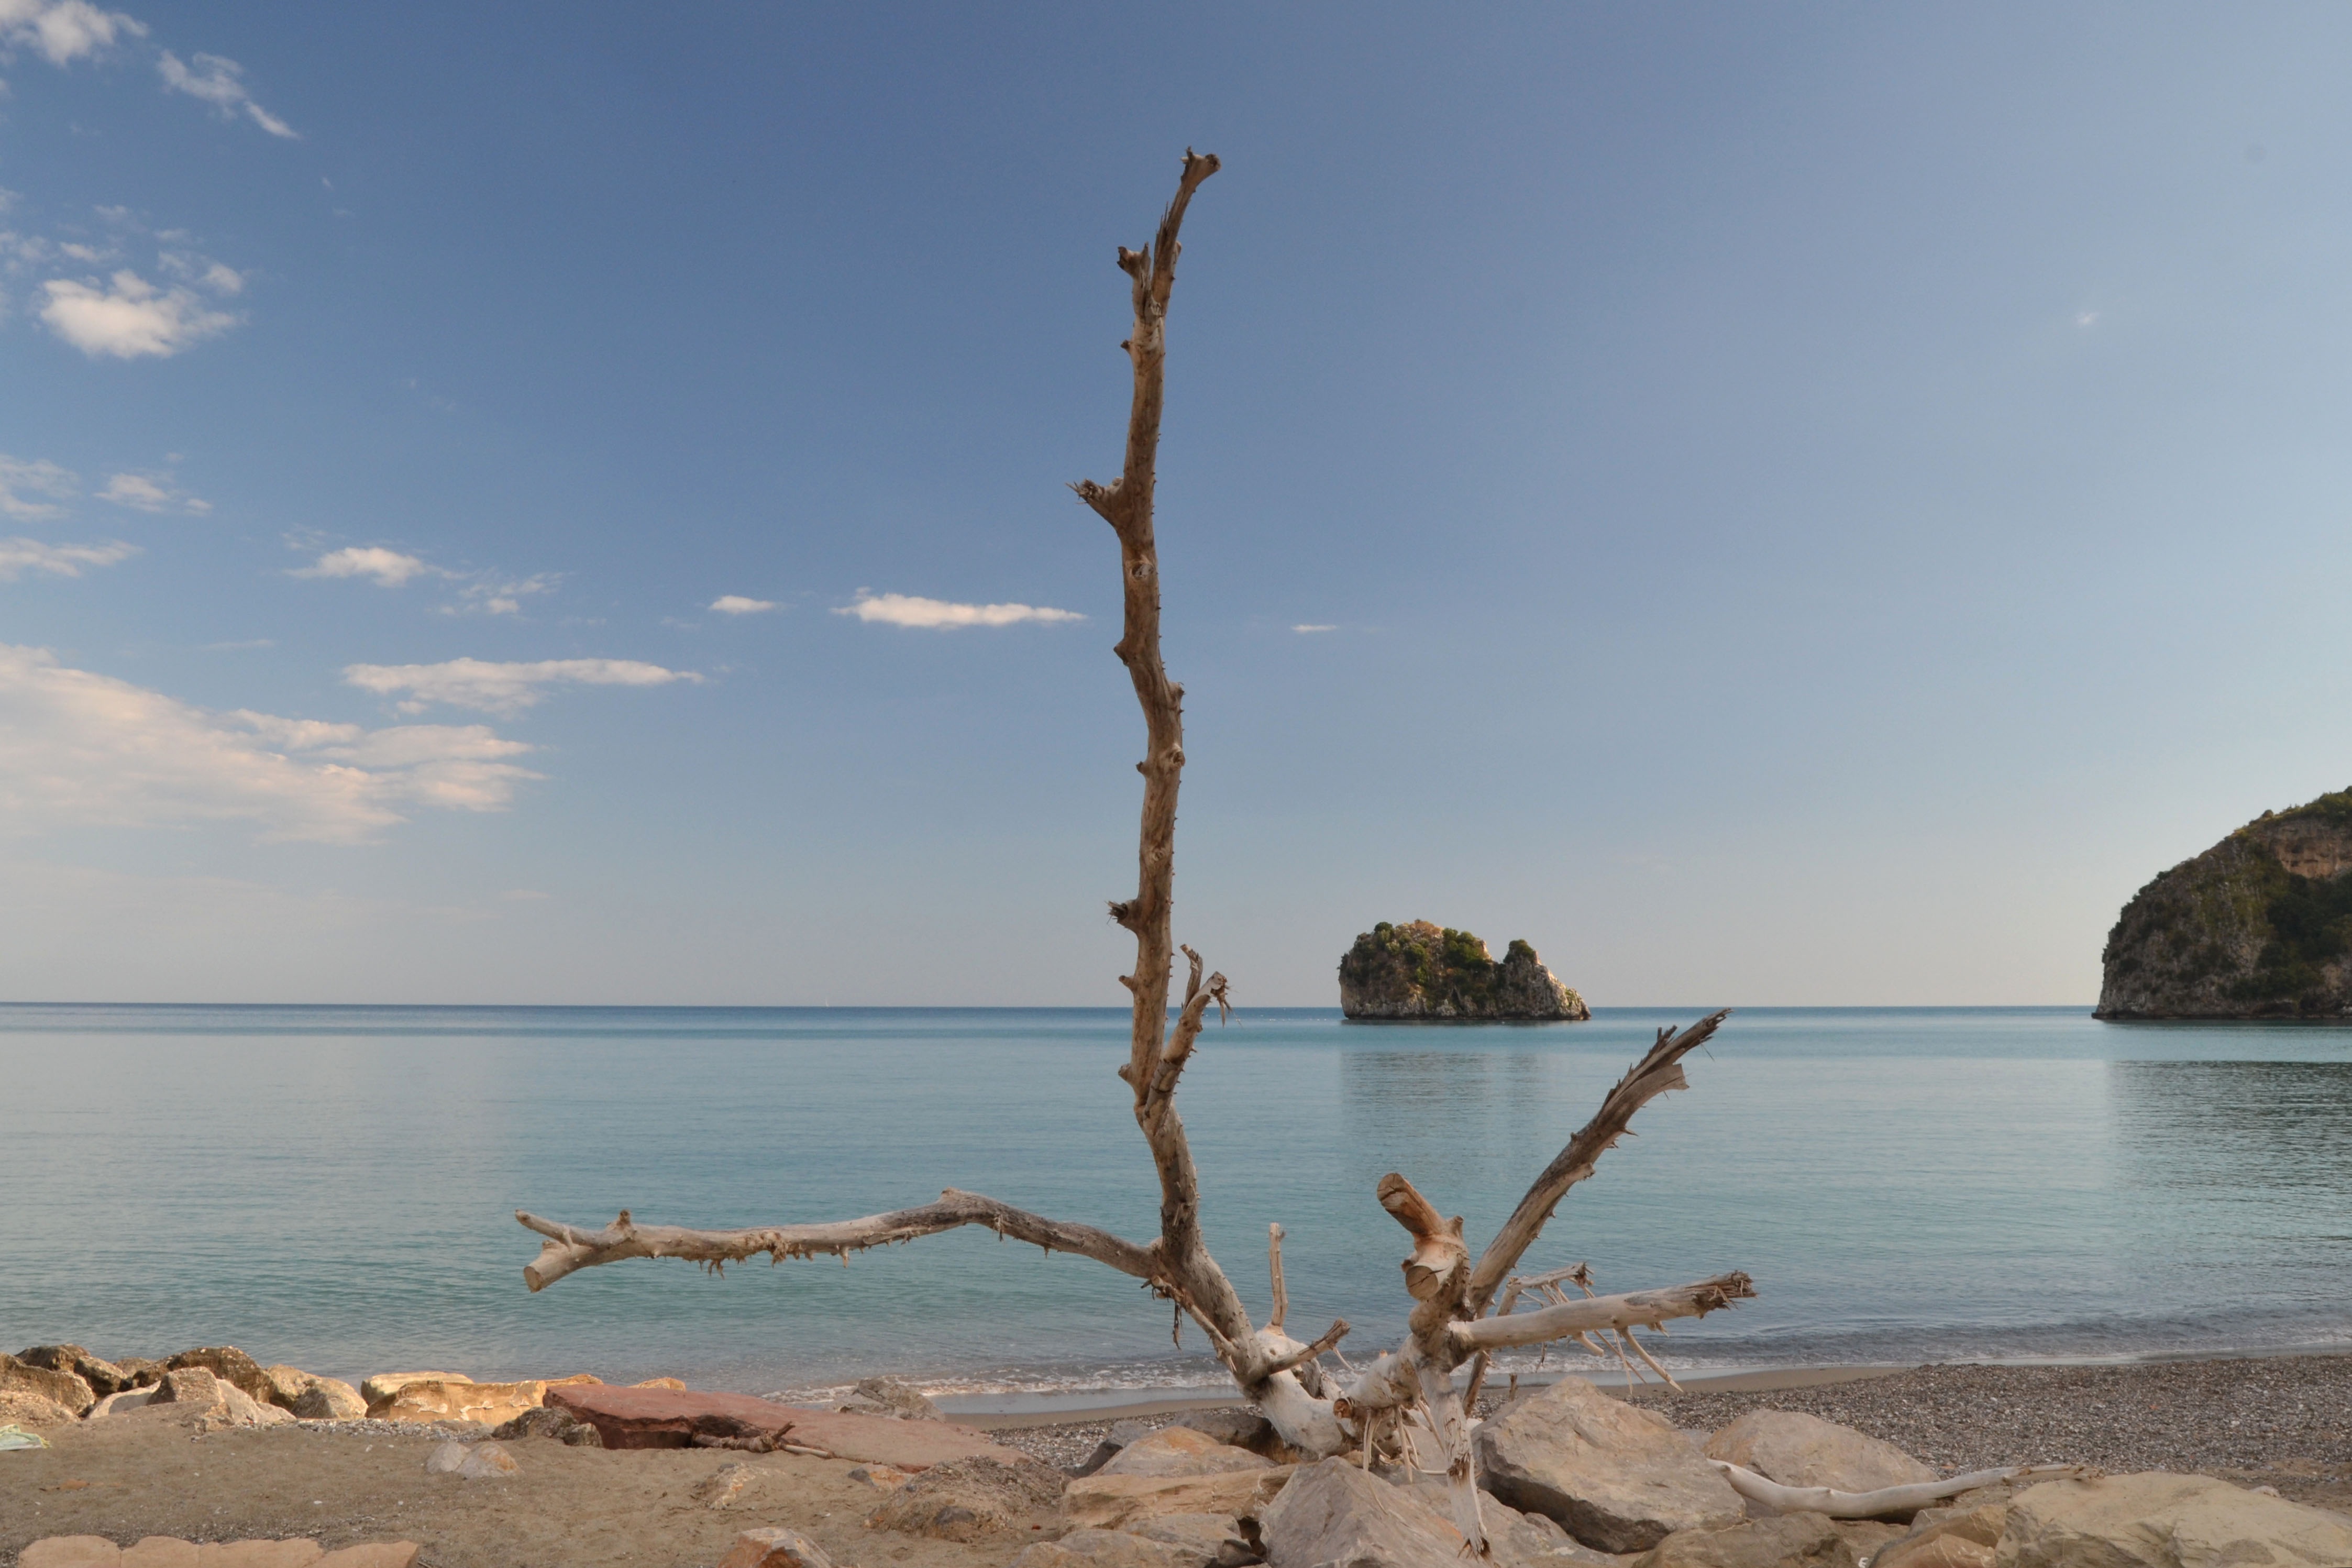
beach, sea, coast, tree, water, sand, rock, ocean, horizon, shore, summer, vacation, bay, island, italy, body of water, cape, islet, campania, arecales